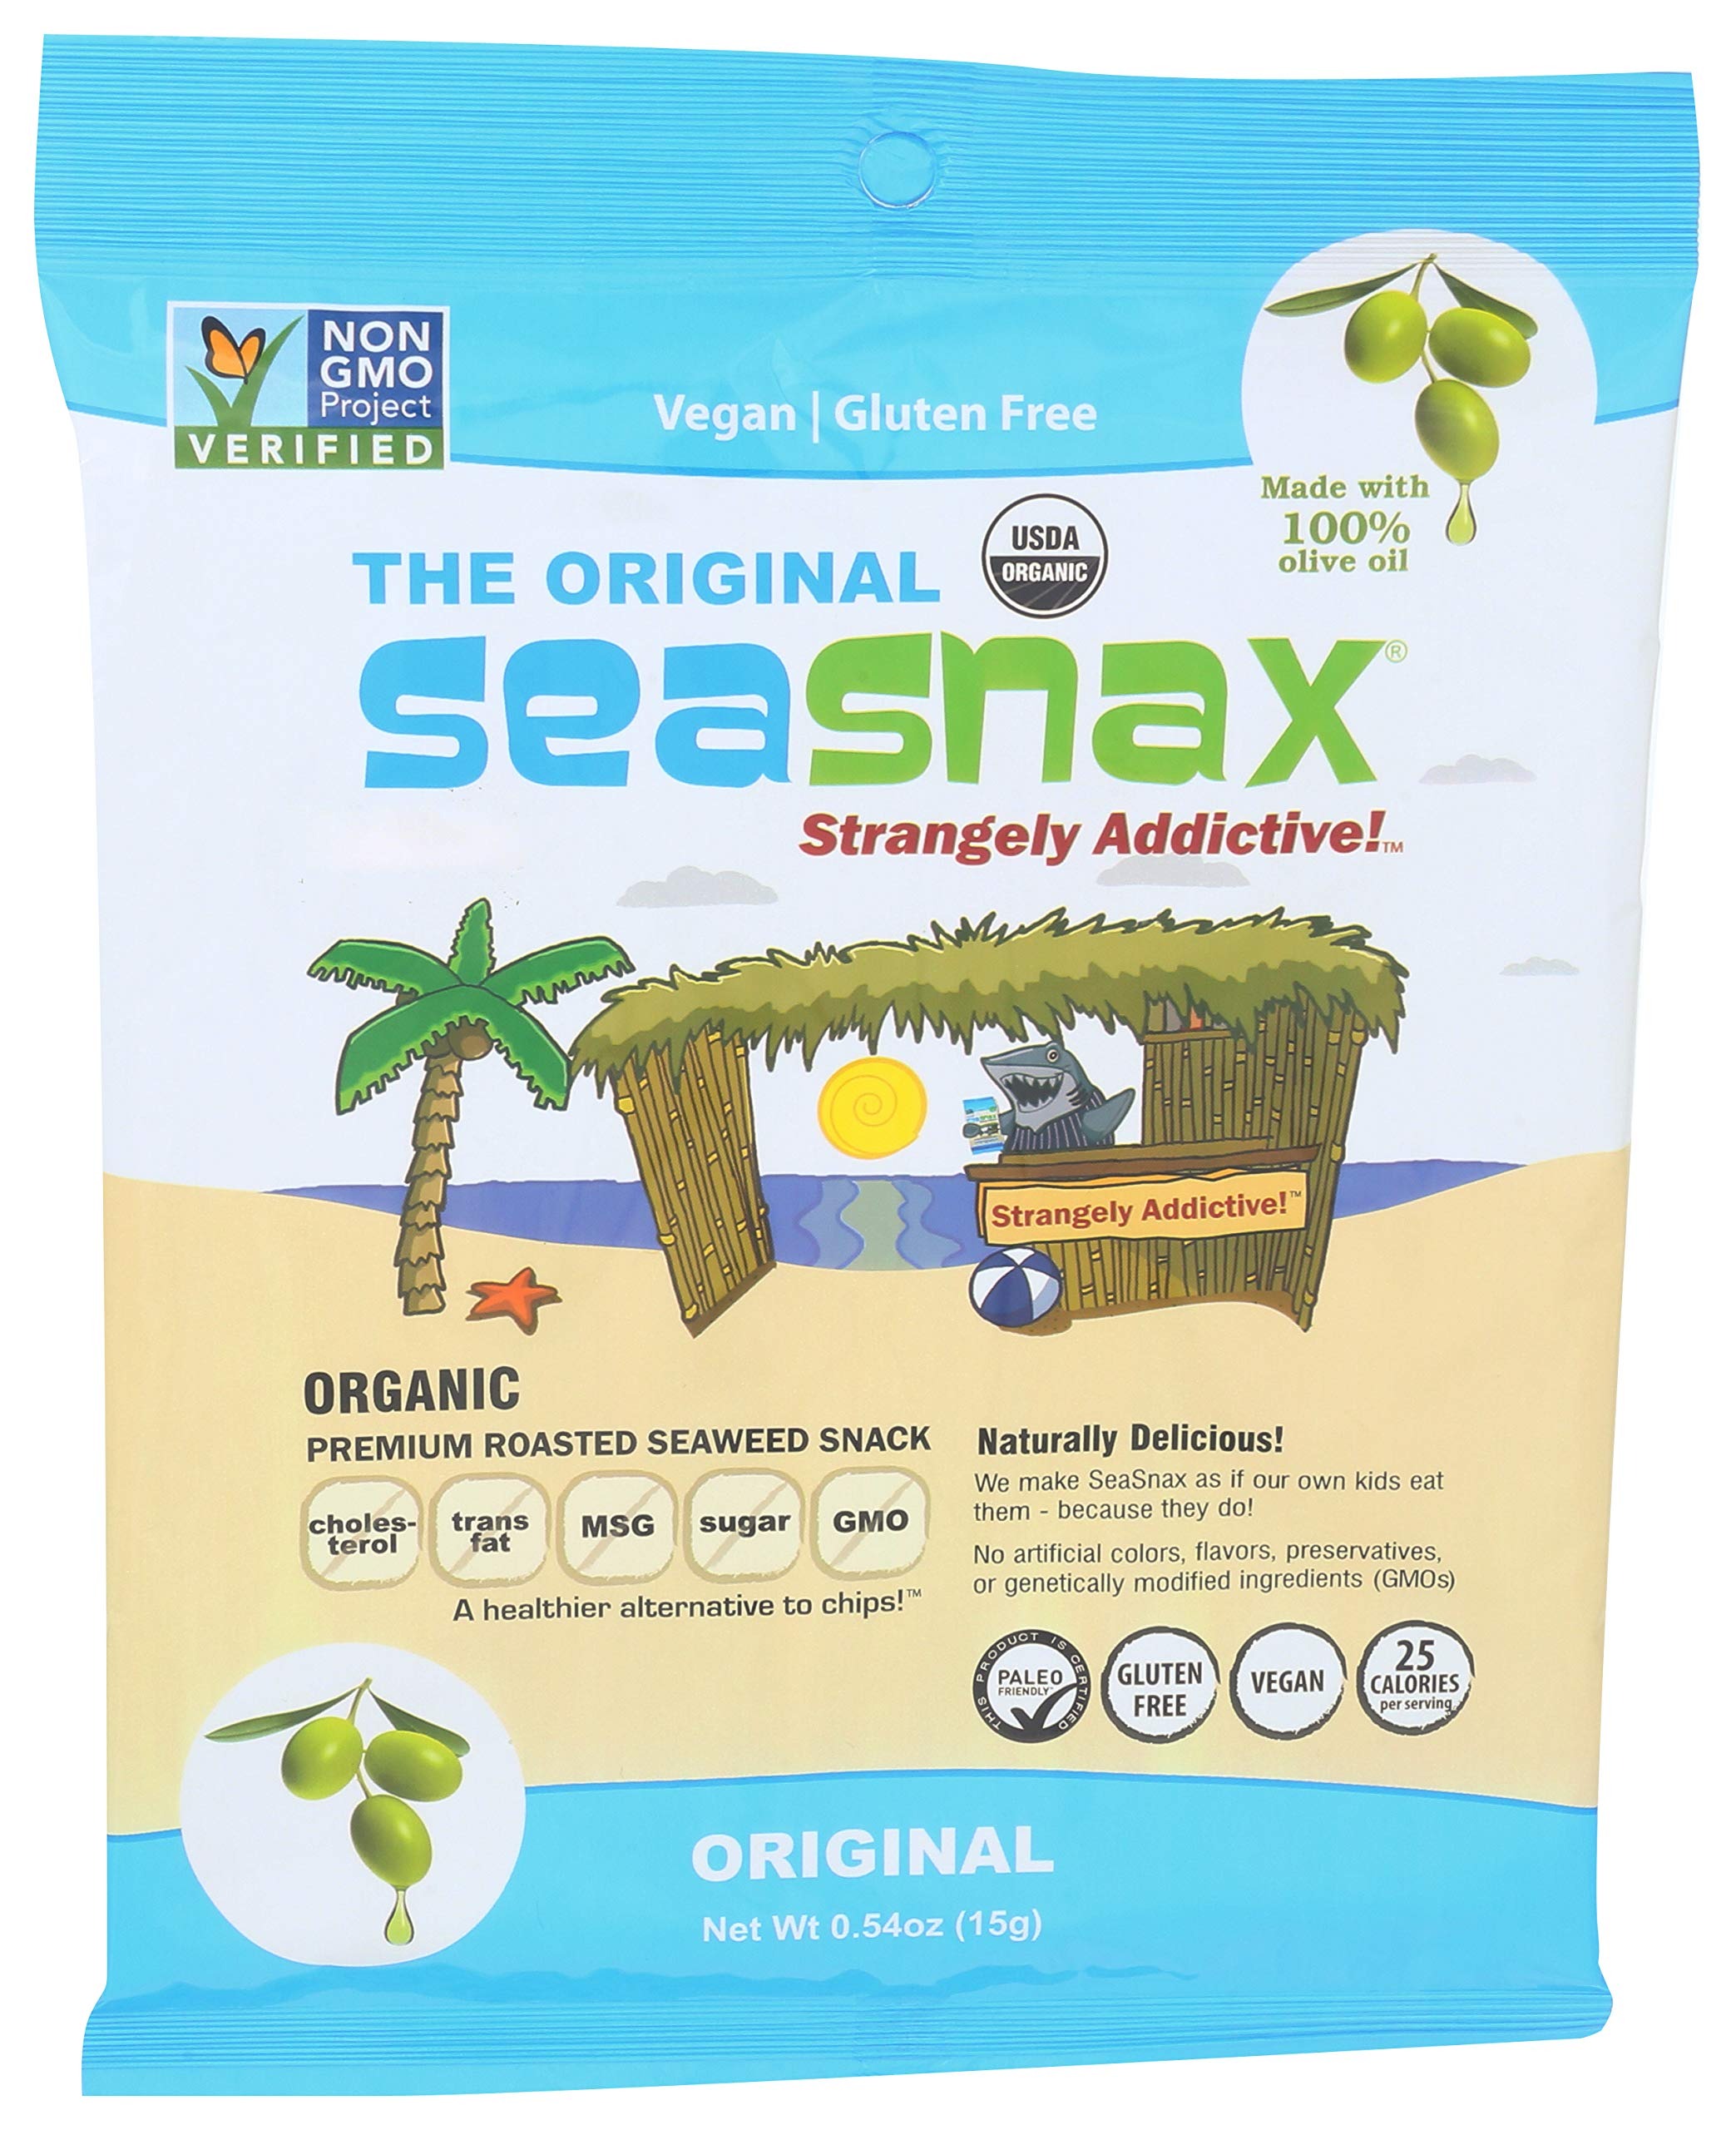
Item Name: Seasnax Classic Olive Roasted Seaweed Snack, 0.54 oz
Bullet Point 1: SeaSnax is an award winning premium roasted seaweed snack
Bullet Point 2: roast it to perfection with just a touch of Organic extra virgin olive oil
Bullet Point 3: SeaSnax is a healthier alternative to chips to satisfy that craving in between meals
Product Description: Gluten-Free, Non-GMO
Value: 0.54
Unit: Ounce

Price: 3